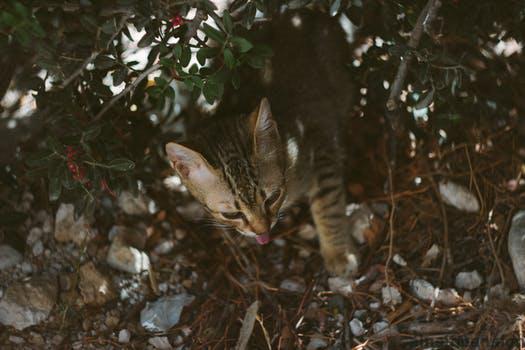
Label: Watermark